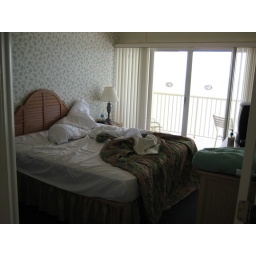
Master bedroom in the Golden Girls house